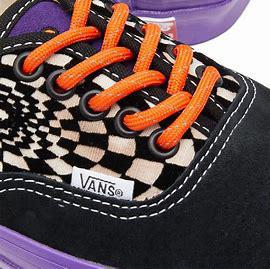
Brand: Vans
Model: UA OG Authentic LX